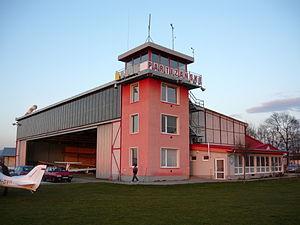
Aérodrome de Partizánske (Slovaquie). Русский: Аэродром Партизанске (Словакиа). Slovenčina: Letisko Partizánske (Slovensko).
Partizánske est une ville de la région de Trenčín dans l’ouest de Slovaquie. Sa population était de 22 269 habitants au 31 décembre 2019.